Aberdeen International Youth Festival

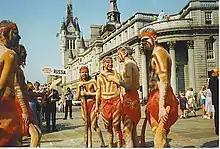
Native Australian performers at the festival

Aberdeen International Youth Festival was a festival of performing arts and one of Scotland's major international cultural events, which ran from 1981 to 2017.